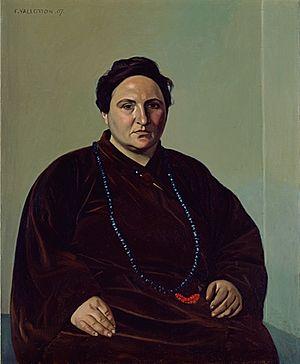
Gertrude Stein, née le 3 février 1874 à Allegheny West en Pennsylvanie et morte le 27 juillet 1946 à l'hôpital américain de Neuilly-sur-Seine près de Paris, est une poétesse, écrivaine, dramaturge et féministe américaine. Elle passa la majeure partie de sa vie en France et fut un catalyseur dans le développement de la littérature et de l'art moderne. Par sa collection personnelle et par ses livres, elle contribua à la diffusion du cubisme et plus particulièrement de l'œuvre de Picasso, de Matisse et de Cézanne.